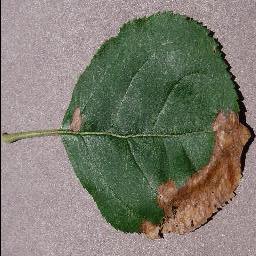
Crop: apple
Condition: black_rot